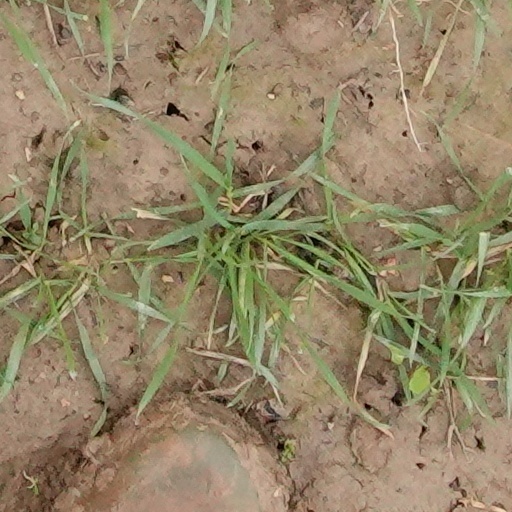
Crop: wheat